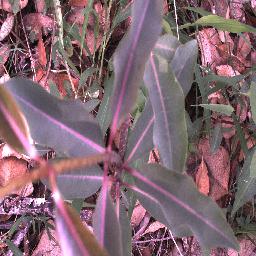
Label: rubber_vine